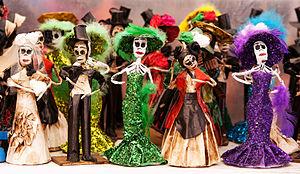
Des Catrinas, figurines traditionnelles du jour des morts au Mexique. Ελληνικά: Κατρίνας, παραδοσιακές κούκλες στην γιορτή των νεκρών στο Μεξικό.